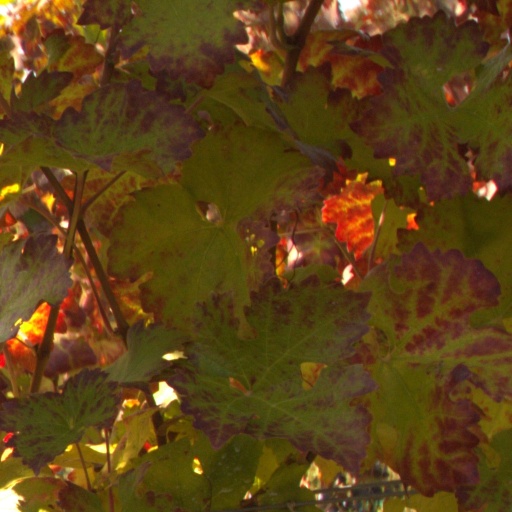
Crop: grape